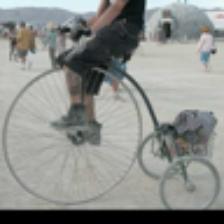
Label: NonHuman